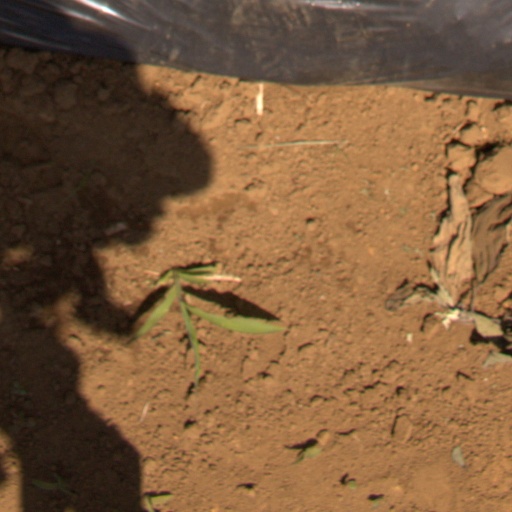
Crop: Jerusalem artichoke